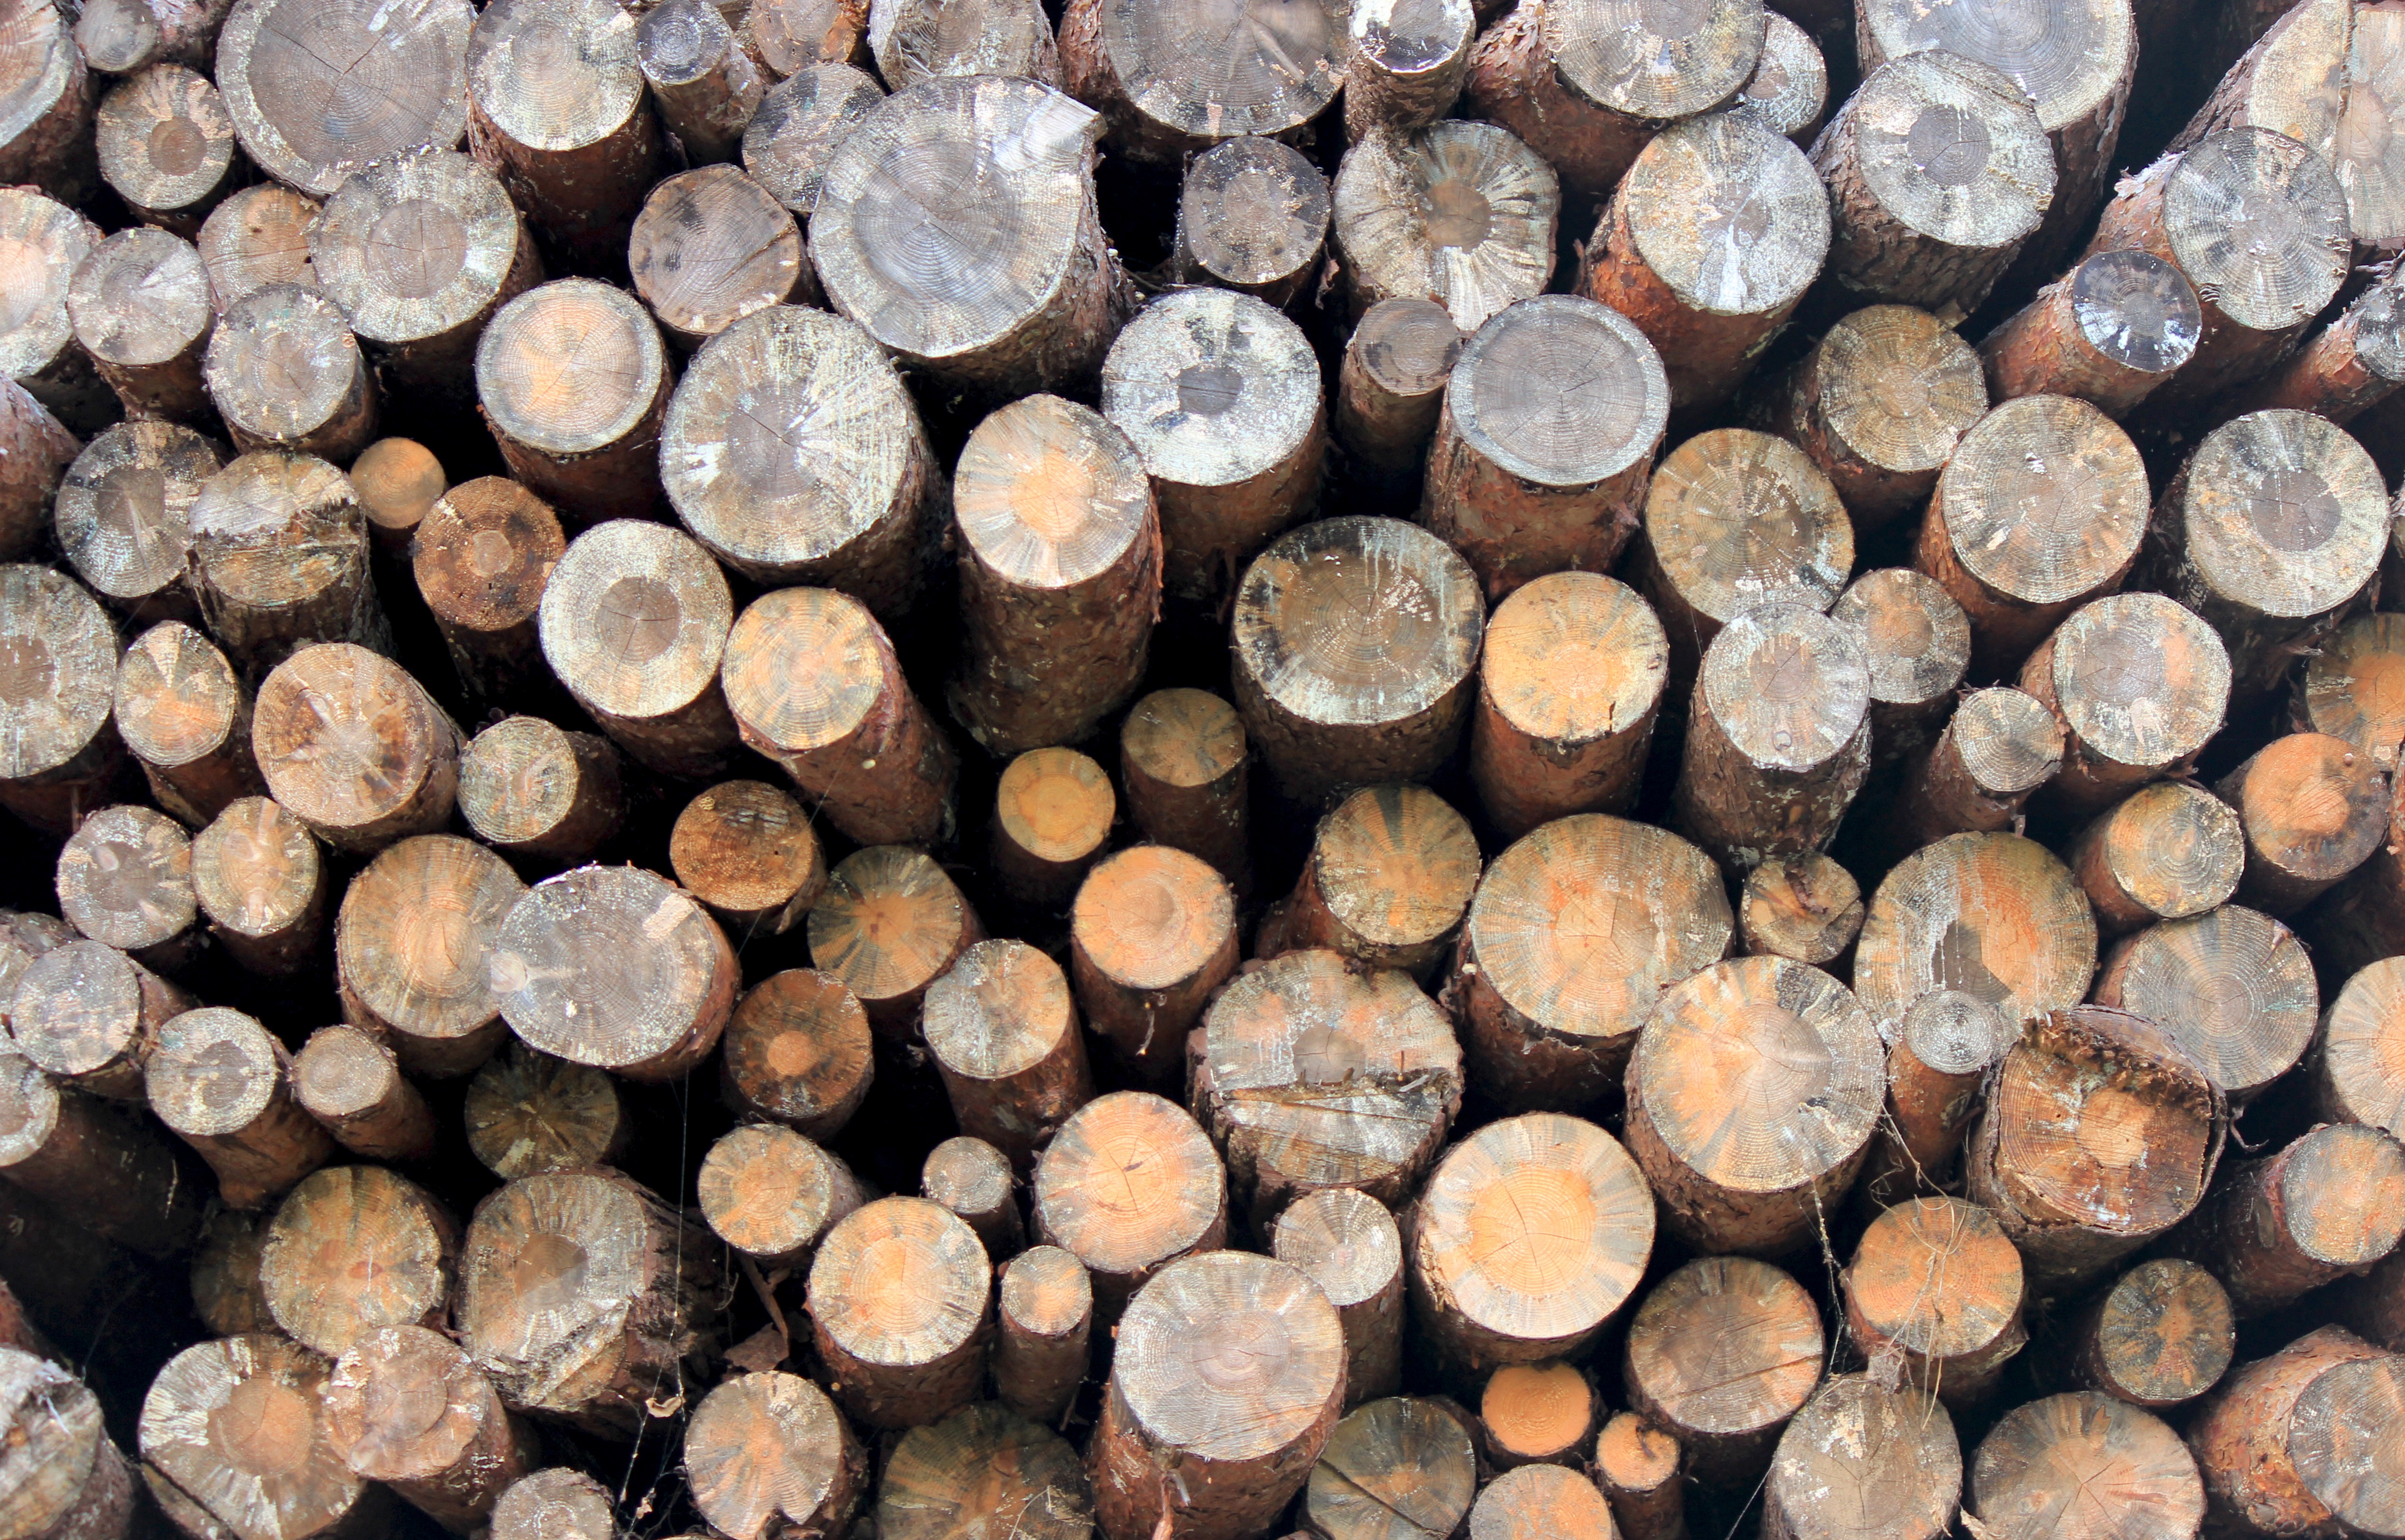
tree, branch, wood, trunk, log, soil, lumber, fukushima, man made object, koori, solder swamp